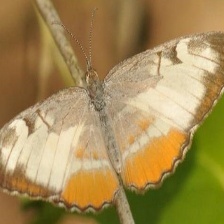
Species: MESTRA